Leo Presley

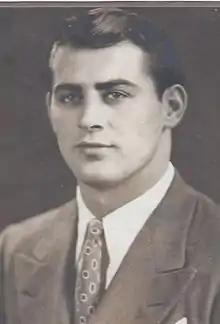

Leo Grady Presley (March 16, 1922 – September 1975) was an American football center and fullback in the National Football League and started several games for the Washington Redskins. He played college football at the University of Oklahoma. He was an assistant coach for the Midwest City Bombers, under Jake Spann. He was the very first head football coach at Del City High School, in 1953-the year the school opened. He compiled a record of 30 wins and 20 losses, including a win over Midwest City in the first-ever rivalry game between the two schools. He left Del City in 1957.